Nectridea

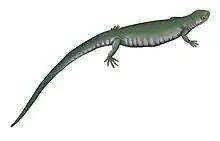

Both diplocaulids and urocordylids are considered to be completely aquatic, although only diplocaulids possess lateral line canals on their skulls. However, this does not mean that urocordylids lacked lateral lines, as several modern amphibians possess that organ without any skeletal indication. Scincosaurids have much more well-ossified limbs and thinner tails than other nectrideans, and are usually considered to be terrestrial. However, some have been reported to possess lines of pits on the skull, which may be an indication that they were amphibious rather than purely terrestrial.